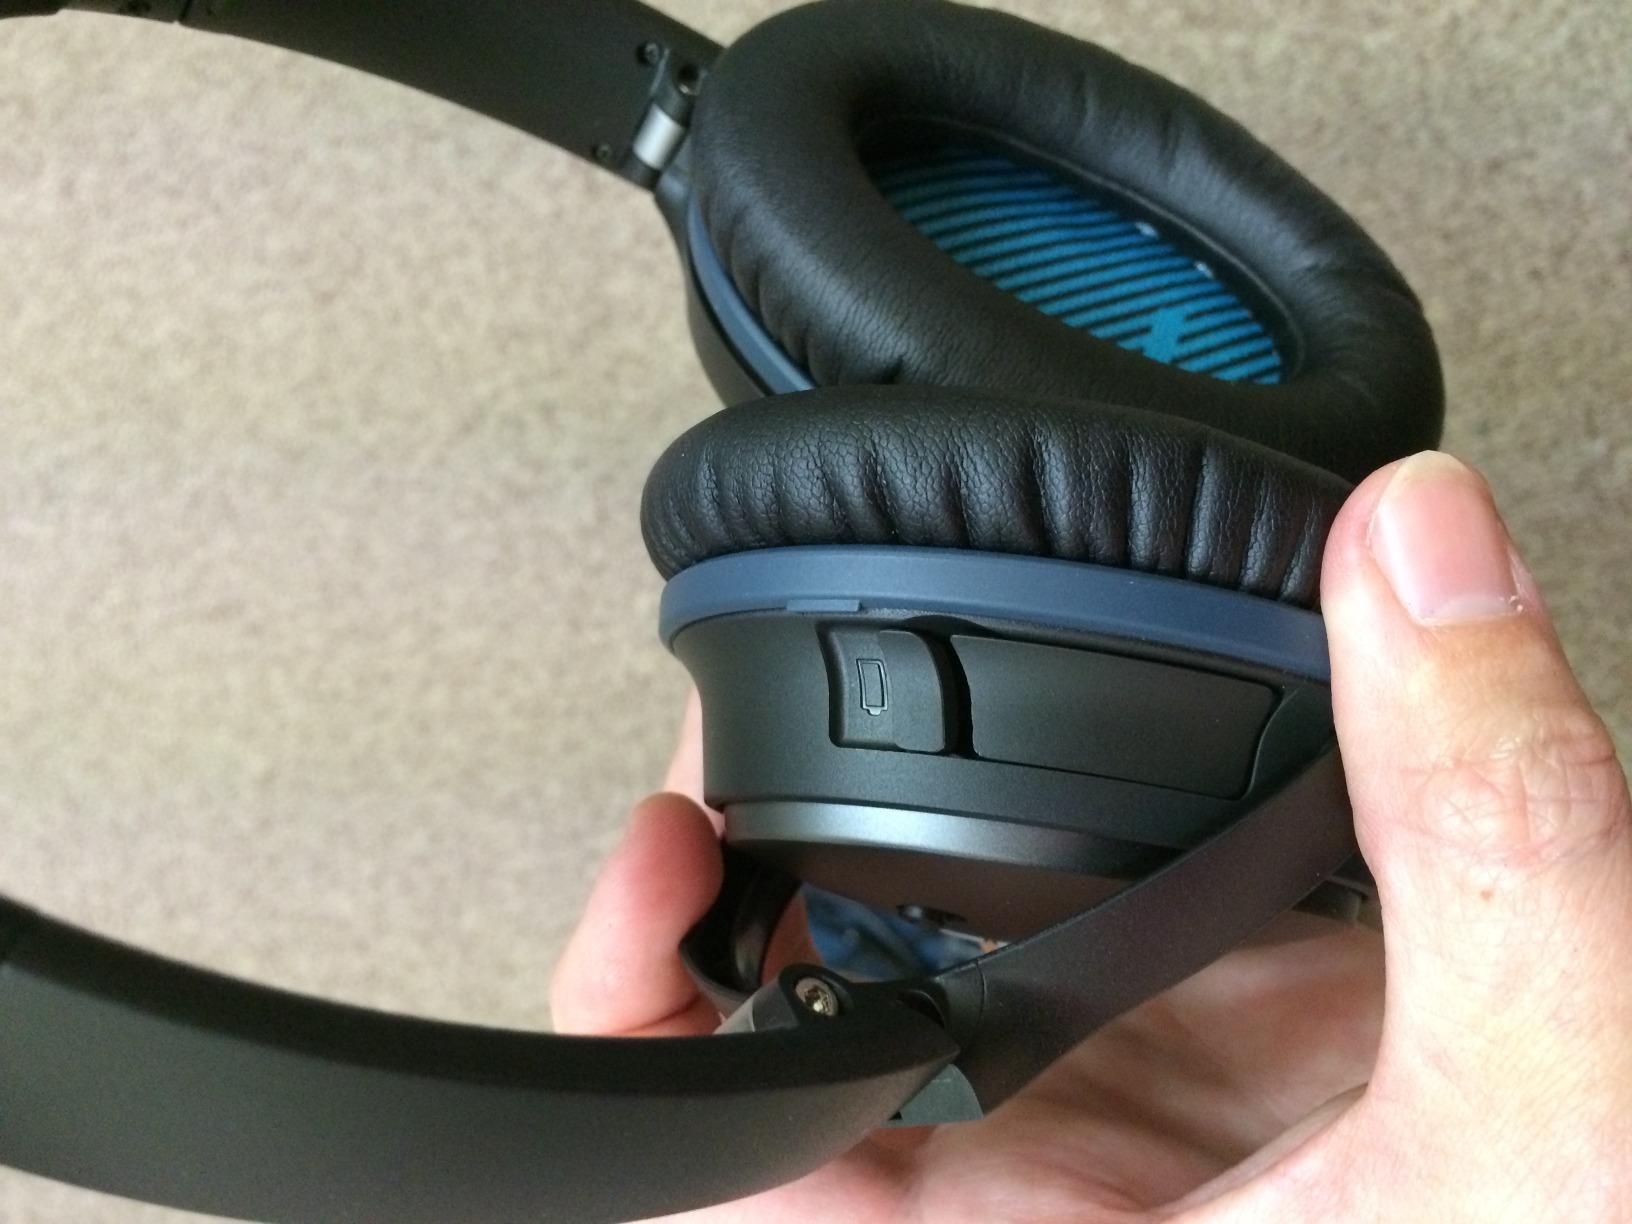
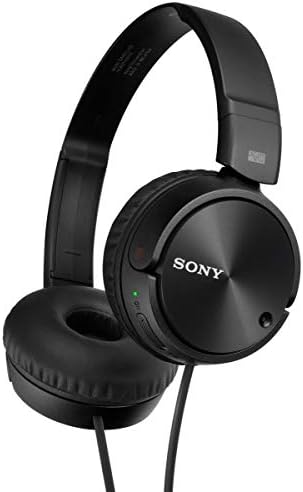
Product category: headphones
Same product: no